Bruce Montgomery (musical director)

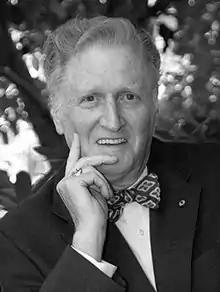
Bruce Montgomery

Bruce Eglinton Montgomery (June 20, 1927 – June 21, 2008) was an American composer, author, musical theater performer and painter; and a conductor and director, particularly of the Gilbert and Sullivan comic operas.